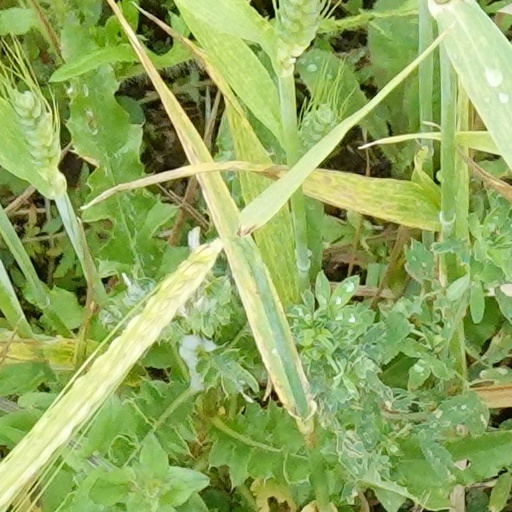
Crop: wheat